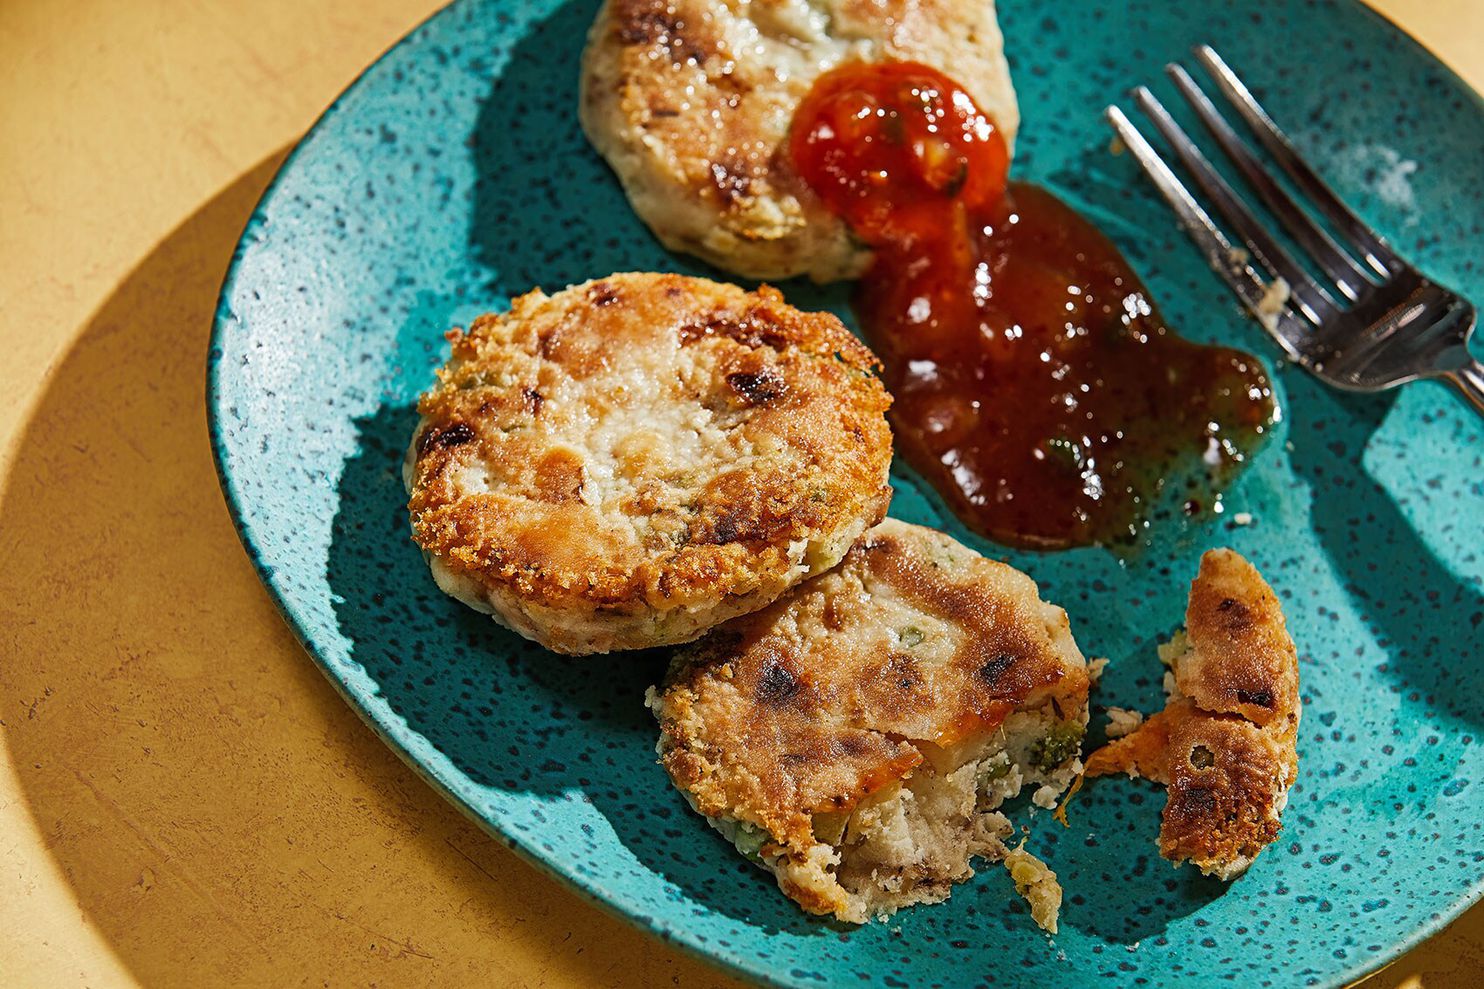
Dish: samosa